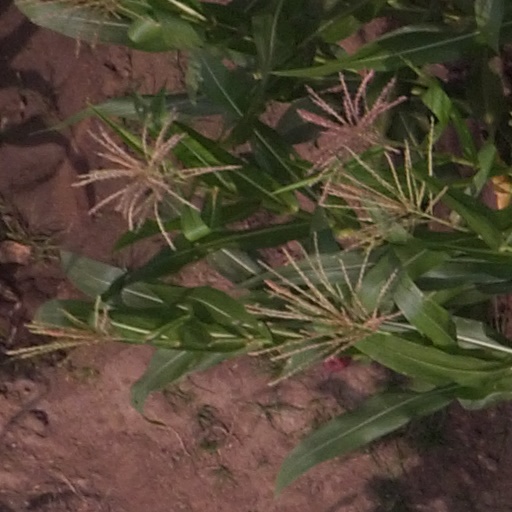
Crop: maize; corn